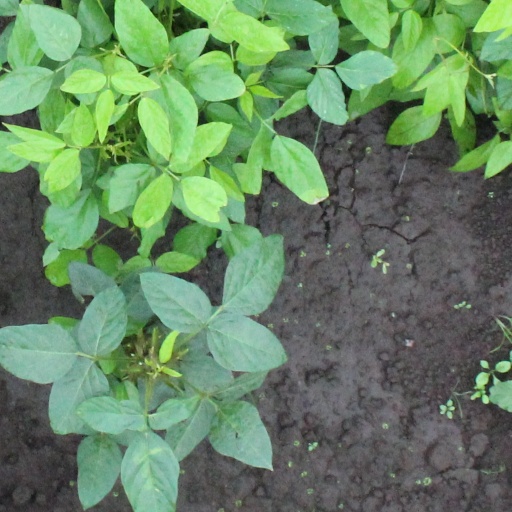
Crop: soybean